Scottish National Party

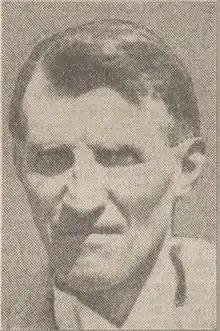
Alexander MacEwen, the first leader of the Scottish National Party from 1934 to 1936.

The SNP was formed in 1934 through the merger of the National Party of Scotland and the Scottish Party, with the Duke of Montrose and Cunninghame Graham as its first joint presidents. Alexander MacEwen was its first chairman.